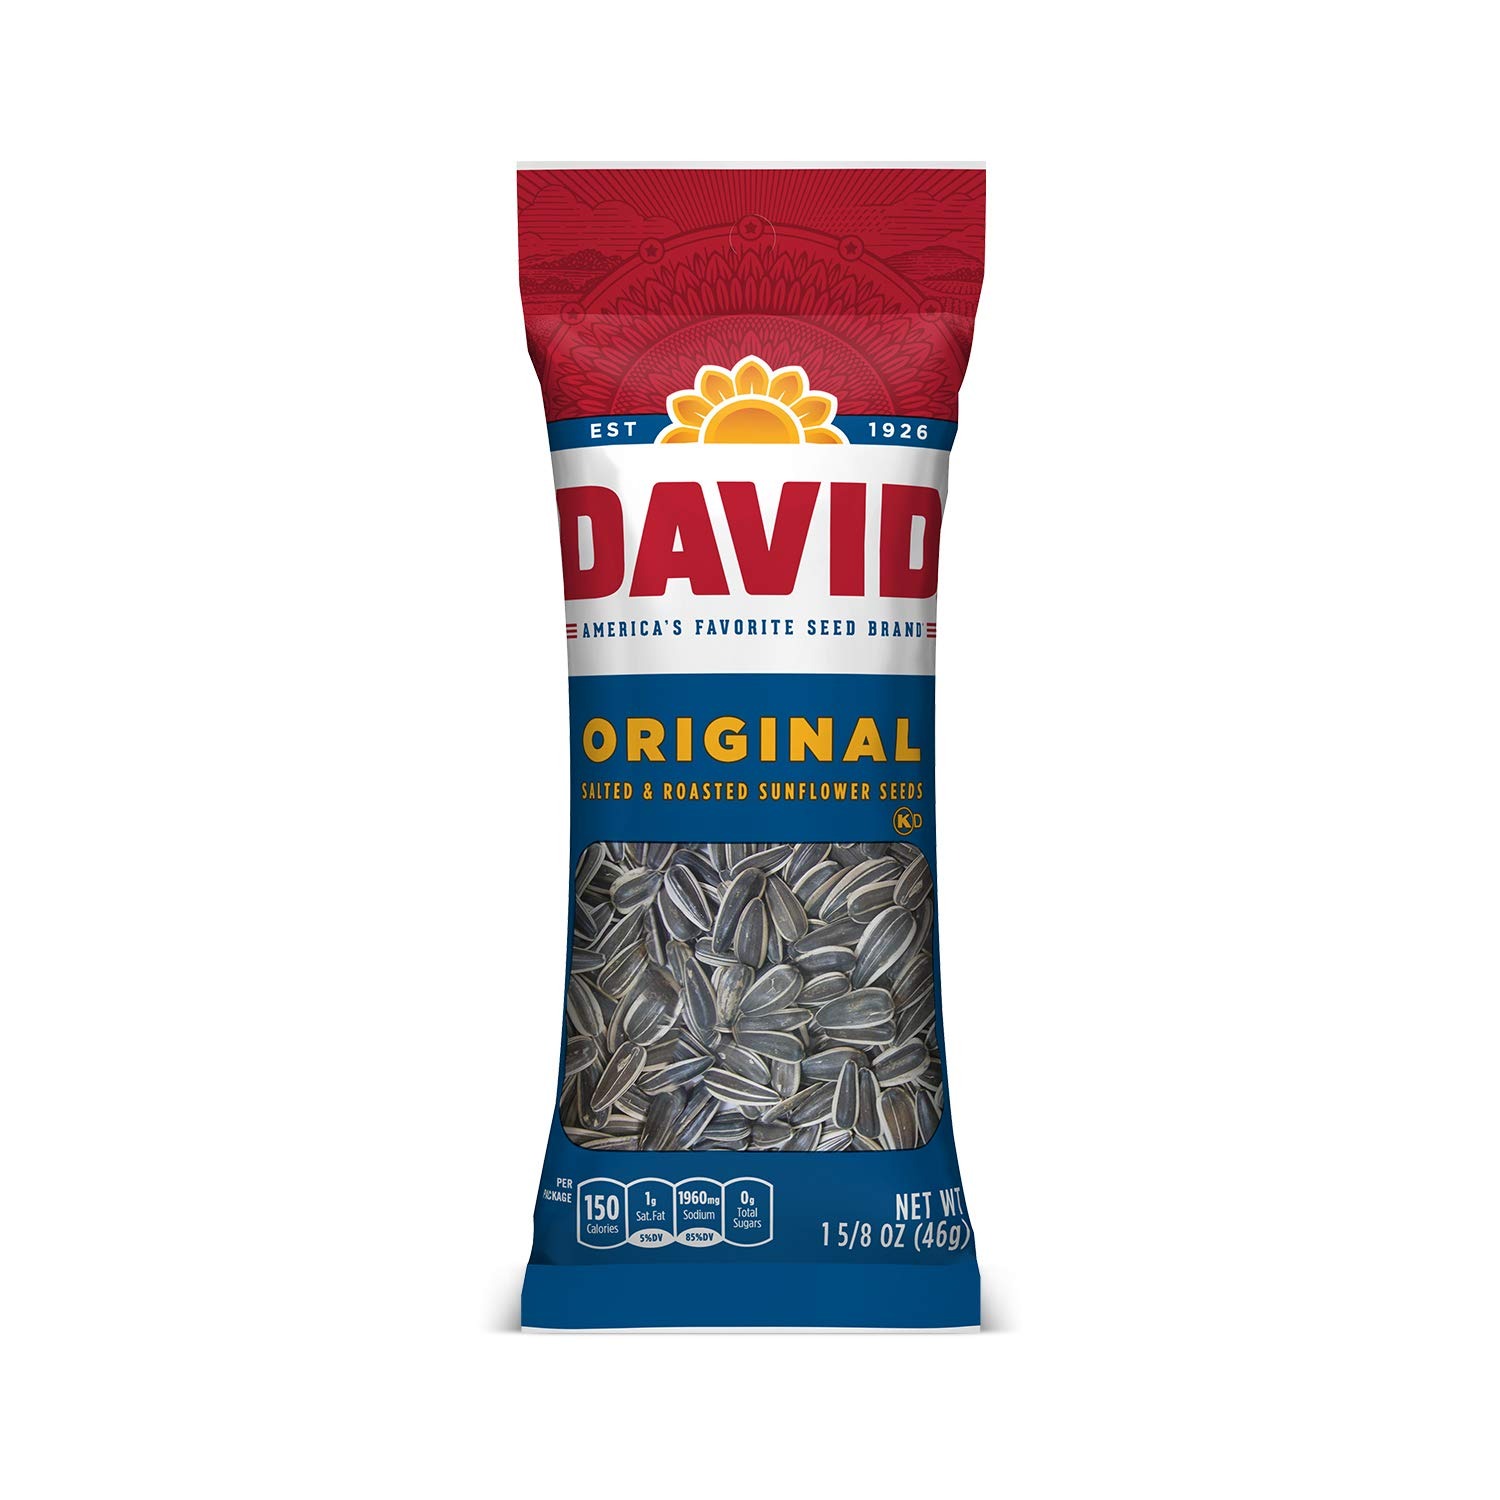
Item Name: DAVID Roasted and Salted Sunflower Seeds, Original Flavor, 1.625oz.
Bullet Point 1: Contains one 1.625 oz bag of DAVID Original Sunflower Seeds, great for snacking
Bullet Point 2: Stay in the game with these roasted and salty seed snacks, packed with flavor
Bullet Point 3: Grab a bag of DAVID's sunflower seeds for a delicious and crunchy snack on-the-go
Bullet Point 4: A perfect on-the-go snack for a crunchy and salty treat whenever you are hungry and can't stop to eat
Bullet Point 5: Each 1.625 oz Pack contains about 1 serving, with 140 calories, 6 grams of protein, and 2 grams of fiber, as well as 8% of your daily allowance of Vitamin E, 20% of phosphorus, and 25% of magnesium per serving
Bullet Point 6: Keto Friendly Snack – 2g net carbs (4g total carbs minus 2g dietary fiber), and 0g added sugar per serving
Value: 1.625
Unit: Ounce

Price: 5.65